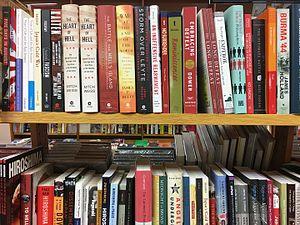
Cet article concerne l’historiographie de la Seconde Guerre mondiale.